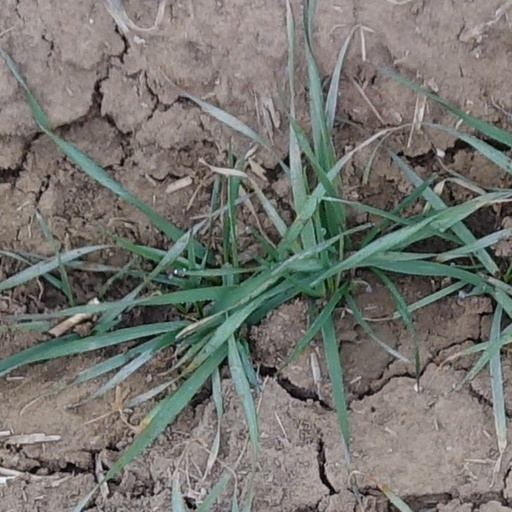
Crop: wheat